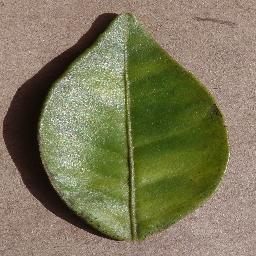
Label: Orange___Haunglongbing_(Citrus_greening)